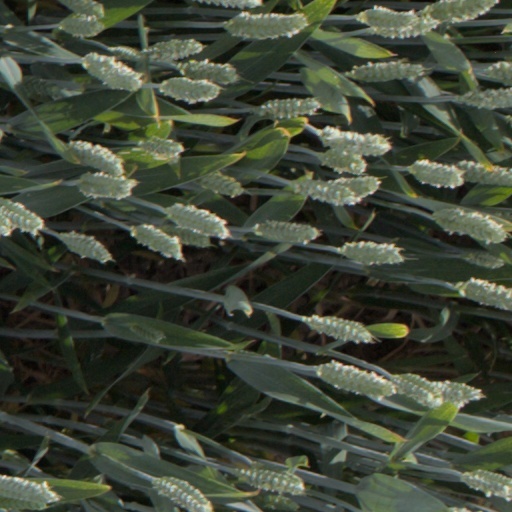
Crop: wheat